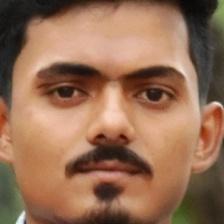
Label: faces